Lens antenna

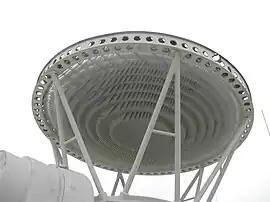
E-plane plate lens antenna of the target tracking radar for the US Air Force Nike Ajax anti-aircraft missile, 1954

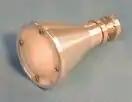
Dielectric lens/horn antenna in the Atacama Millimeter Array radio telescope

A lens antenna is a directional antenna that uses a shaped piece of microwave-transparent material to bend and focus microwaves by refraction, as an optical lens does for light. Typically it consists of a small feed antenna such as a patch antenna or horn antenna which radiates radio waves, with a piece of dielectric or composite material in front which functions as a converging lens to collimate the radio waves into a beam. Conversely, in a receiving antenna the lens focuses the incoming radio waves onto the feed antenna, which converts them to electric currents which are delivered to a radio receiver. They can also be fed by an array of feed antennas, called a focal plane array (FPA), to create more complicated radiation patterns.